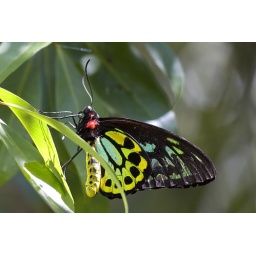
Here's the lovely male birdwing.The female of the species is the largest endemic butterfly in Australia with a wingspan reaching 16cm.